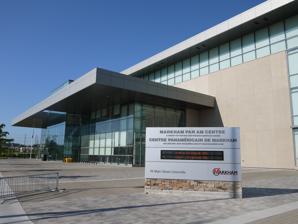
Building: Markham Pan Am Centre
Country: Canada
Year built: 2014
43°51′18″N 79°18′32″W / 43.85513°N 79.30902°W / 43.85513; -79.30902 Markham Pan Am Centre Full name Markham Pan / Parapan American Centre Location 16 Main Street Unionville, Markham , Ontario Owner City of Markham Capacity 2,000 (Badminton and Table Tennis) 2,000 (Water polo) Construction Built 2012-2014 Opened November 23, 2014 Tenants 2015 Pan American Games 2015 Parapan American Games The Markham Pan Am Centre is a multi-purpose community and aquatics centre located in the new downtown area of Markham , Ontario , Canada. The facility was designed to host the badminton , table tennis and water polo events for the 2015 Pan American Games , held in nearby Toronto in July and August, 2015. The venue also hosted the table tennis competition in the 2015 Parapan American Games . During the Pan Am and Parapan American Games the venue was known as the Atos Markham Pan Am / Parapan American Centre . After the 2015 Pan Am Games, the facility continues to be used as a community and competition centre for aquatics , badminton , volleyball , basketball and table tennis for Markham-area residents. Design The 13,657 square metre (147,000 sq. foot) multipurpose centre comprises three gymnasiums for training, competition and community use as well as a 10-lane, 50-metre Olympic-size swimming pool . The building became the first venue to be constructed for the 2015 Pan American Games to have its design unveiled and the official ground breaking for the facility was on October 9, 2012. The facility cost roughly $78 million Canadian dollars to be built and had its official opening on November 23, 2014. The building's triple gymnasium features 12 badminton courts, 6 volleyball, 2 basketball courts, and a 12.5-metre-high (41 ft.) ceiling that meets international BWF and FIVB requirements for height in badminton and volleyball. The warm-up hall adjacent to the main gymnasium features 3 badminton courts, 1 volleyball and 1 basketball court. The 50-metre pool was designed to meet FINA international and Olympic competition standards, and includes two movable bulkheads (walls) to section the pool into three zones, and permanent seating for 2,000 spectators. Other features include rooms for dance, yoga, and a two-level fitness centre. Major competitions hosted Badminton Year Date Event Level 2014 October 13-19 2014 Pan Am Badminton Championships International 2015 July 11-16 2015 Pan American Games - Badminton competition International 2017 July 21-28 2017 Pan Am Junior Badminton Championships International 2018 November 5-18 2018 BWF World Junior Championships International Table Tennis Year Date Event Level 2015 July 19-25 2015 Pan American Games - Table tennis competition International 2015 August 7-15 2015 Parapan American Games International 2016 April 8-10 ITTF North America Olympic Qualification Tournament Continental 2017 October 27-29 2017 ITTF Women's World Cup International Water Polo Water polo at the Markham Pan Am Centre during the 2015 Pan Am Games. Year Date Event Level 2015 January 28 - February 1 UANA Cup - FINA World Championships Qualifier International 2015 July 7-15 2015 Pan American Games - Water polo competition International Swimming Year Date Event Level 2016 April 1-3 2016 Ontario Provincial Masters Swimming Championships Provincial Floorball World Floorball qualifications, 2014 See also Venues of the 2015 Pan American and Parapan American Games York University - future Markham Campus will be located directly on the west side of the Pan Am Centre References